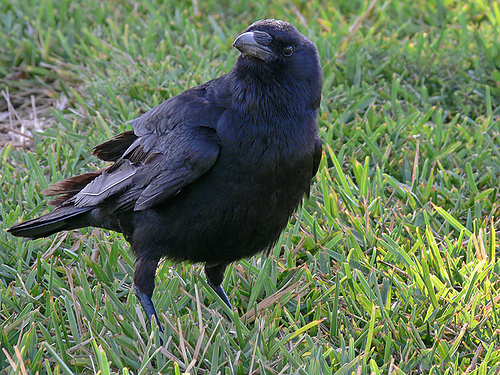
this short billed bird is completely black and has a relatively small head for its body.
a medium bird with with black bill and thigh throat thigh and breast and side and black eyering the bird has black color secondaries and primariesthe bird is shiny, smooth and black with a sharp, thick bill.
bird with gray beak that is slightly curved at the tip and the remaining portion is fully covered with black, and the head is somewhat smaller than size of its body when compared in proportion
this bird is all black with a long blunt bill.
this bird is completely black, including its medium length, slightly curved bill and sturdy tarsus, and it's head is relatively small compared to its body.
this bird has a belly that is black with black wings
this bird is all black and has a very short beak.
this bird is entirely black - its wings and head and breast and belly are all black.
this bird is all black with a short bill and a small head.
Species: American Crow